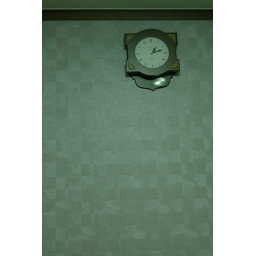
clock in the wall